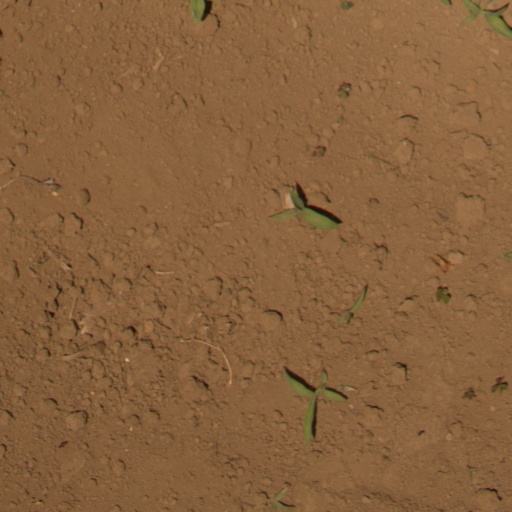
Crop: Jerusalem artichoke